Founding of the Nation

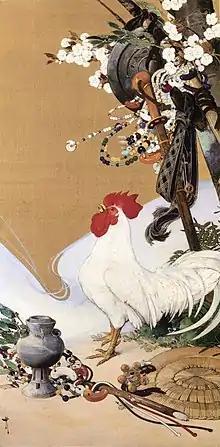
"Founding of the Nation" (1929) by Kawamura Kiyoo; oil and gold on silk; by (2:1); the artist's signature in the bottom left corner takes the form of an overlaid K and C, for Kiyo Cawamura

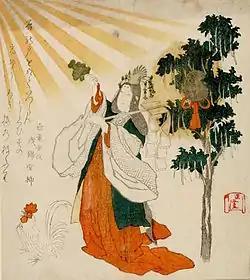
"The Goddess Uzume with Rooster and Mirror" (Edo-period woodblock print); Uzume's dance is linked with the origins of kagura; here she wields kagura suzu

According to the Musée d'Orsay catalogue, the painting's principal subject is "représentation animalière" or the depiction of animals. As suggested by the painting's Japanese name and observed in the contemporary Japanese press, the work draws heavily on Japanese mythology, in particular the episode of the sun goddess Amaterasu's withdrawal into a cave due to her brother Susanoo's improprieties, depriving the land of light.